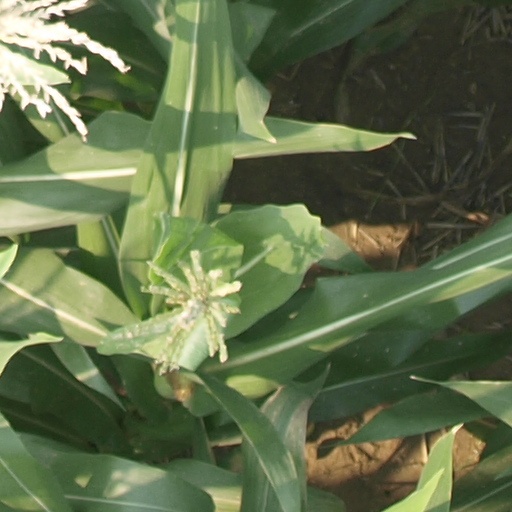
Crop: maize; corn